Piano Sonata No. 8 (Mozart)

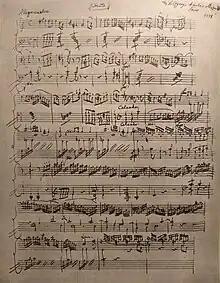
First page of the autograph

Wolfgang Amadeus Mozart's Piano Sonata No. 8 in A minor, K. 310/300d, was written in 1778. The sonata is the first of only two Mozart piano sonatas in a minor key (the other being No. 14 in C minor, K. 457). It was composed in the summer of 1778 around the time of his mother's death, one of the most tragic times of his life.